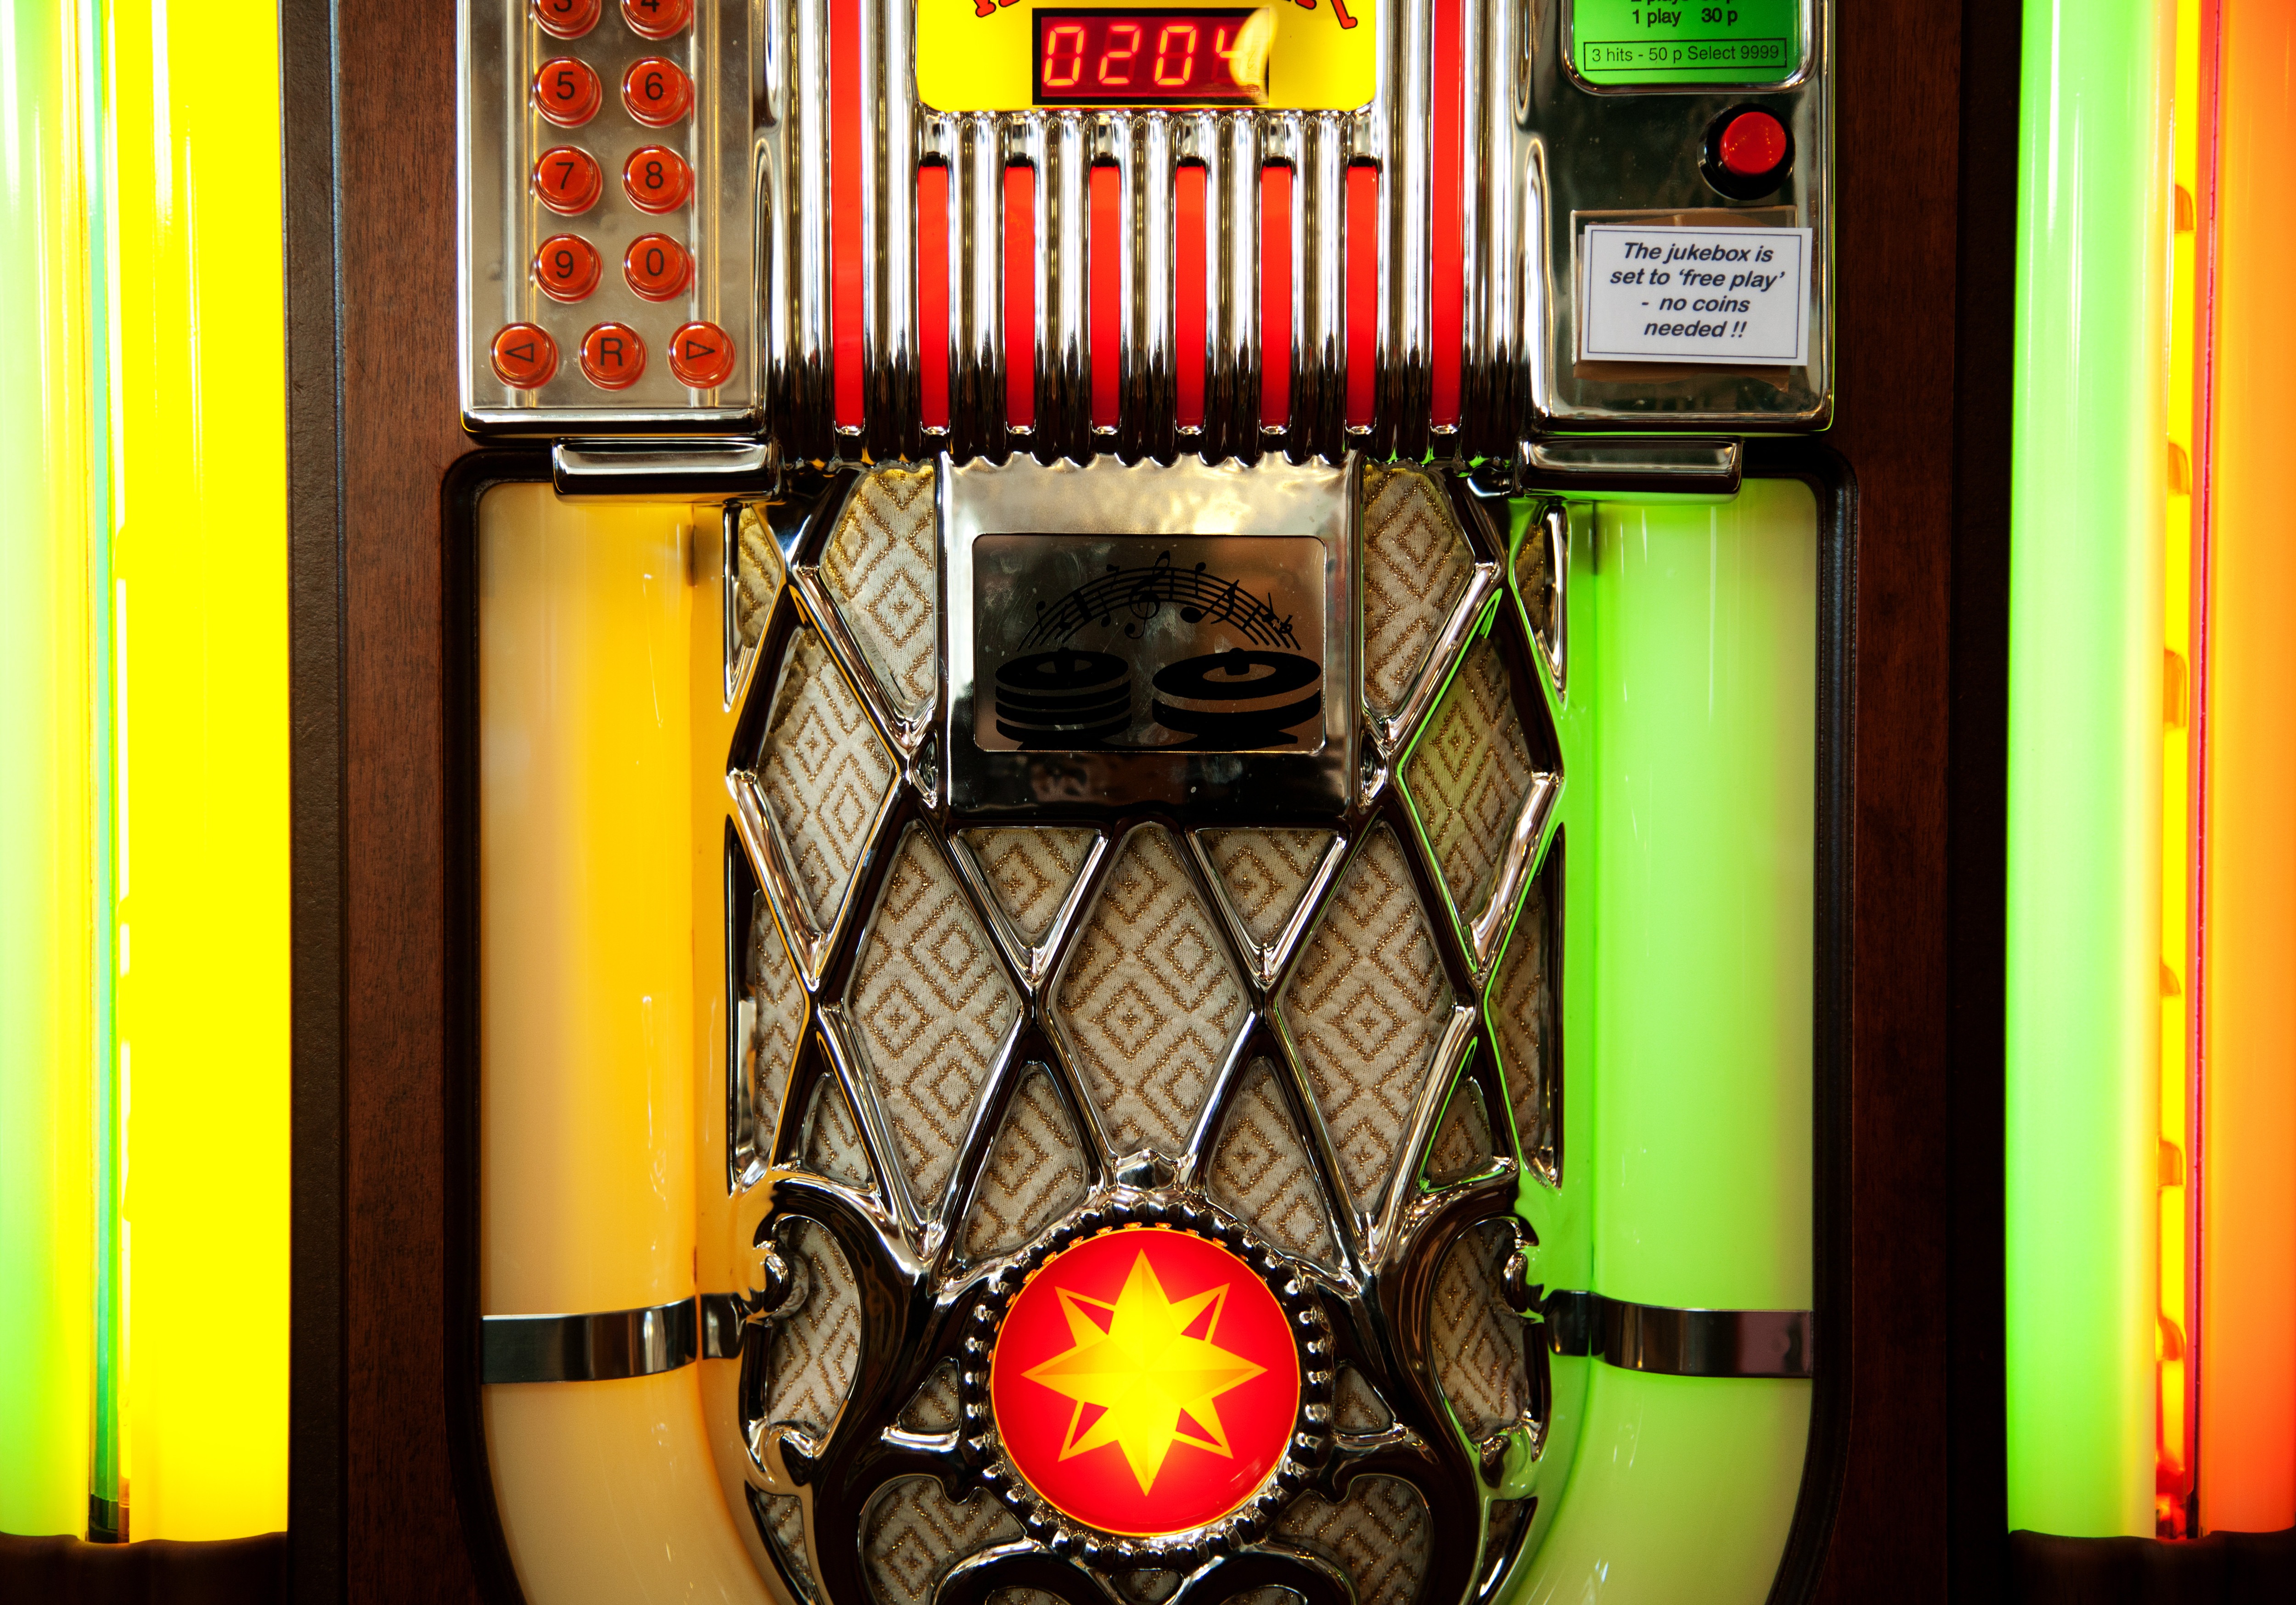
record, music, vintage, antique, play, retro, old, red, color, machine, box, speaker, yellow, player, neon, electronic, stereo, musical, history, nostalgic, historical, collectible, hits, jukebox